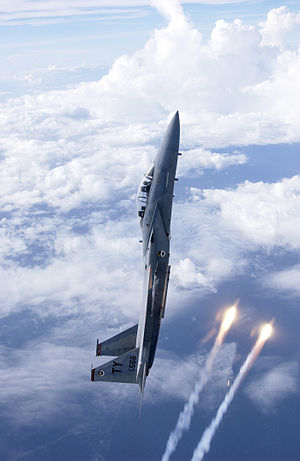
Boeing F-15 / Brugere
Amerikansk F-15D fra Tyndall AFB, Florida, affyrer flares
Boeing F-15 Eagle er et amerikansk to-motorers altvejrs taktisk jagerfly udviklet af McDonnell Douglas, der i dag er en del af Boeing. Flyets rolle er at opnå luftherredømme. Det er et af de mest succesfulde moderne jagerfly og har foretaget mere end 100 nedskydninger af fjendtlige fly.